Chevrolet Equinox

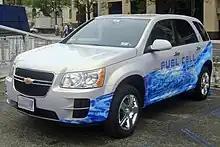
Chevrolet Equinox Fuel Cell with its first generation

Holden launched the Holden Equinox (EQ series) in Australia in November 2017, with the first cars arriving in Australia and New Zealand in December. It was available with a 1.5-liter turbocharged engine on the base LS and LS+ models, while the more potent 2.0-liter turbocharged model was available for all other models – LT, LTZ, and LTZ-V. The 1.6-liter turbo-diesel engine launched in 2018. It was produced at GM's Ramos Arizpe assembly facility in Mexico and replaced the Korean-built five-seat Captiva.